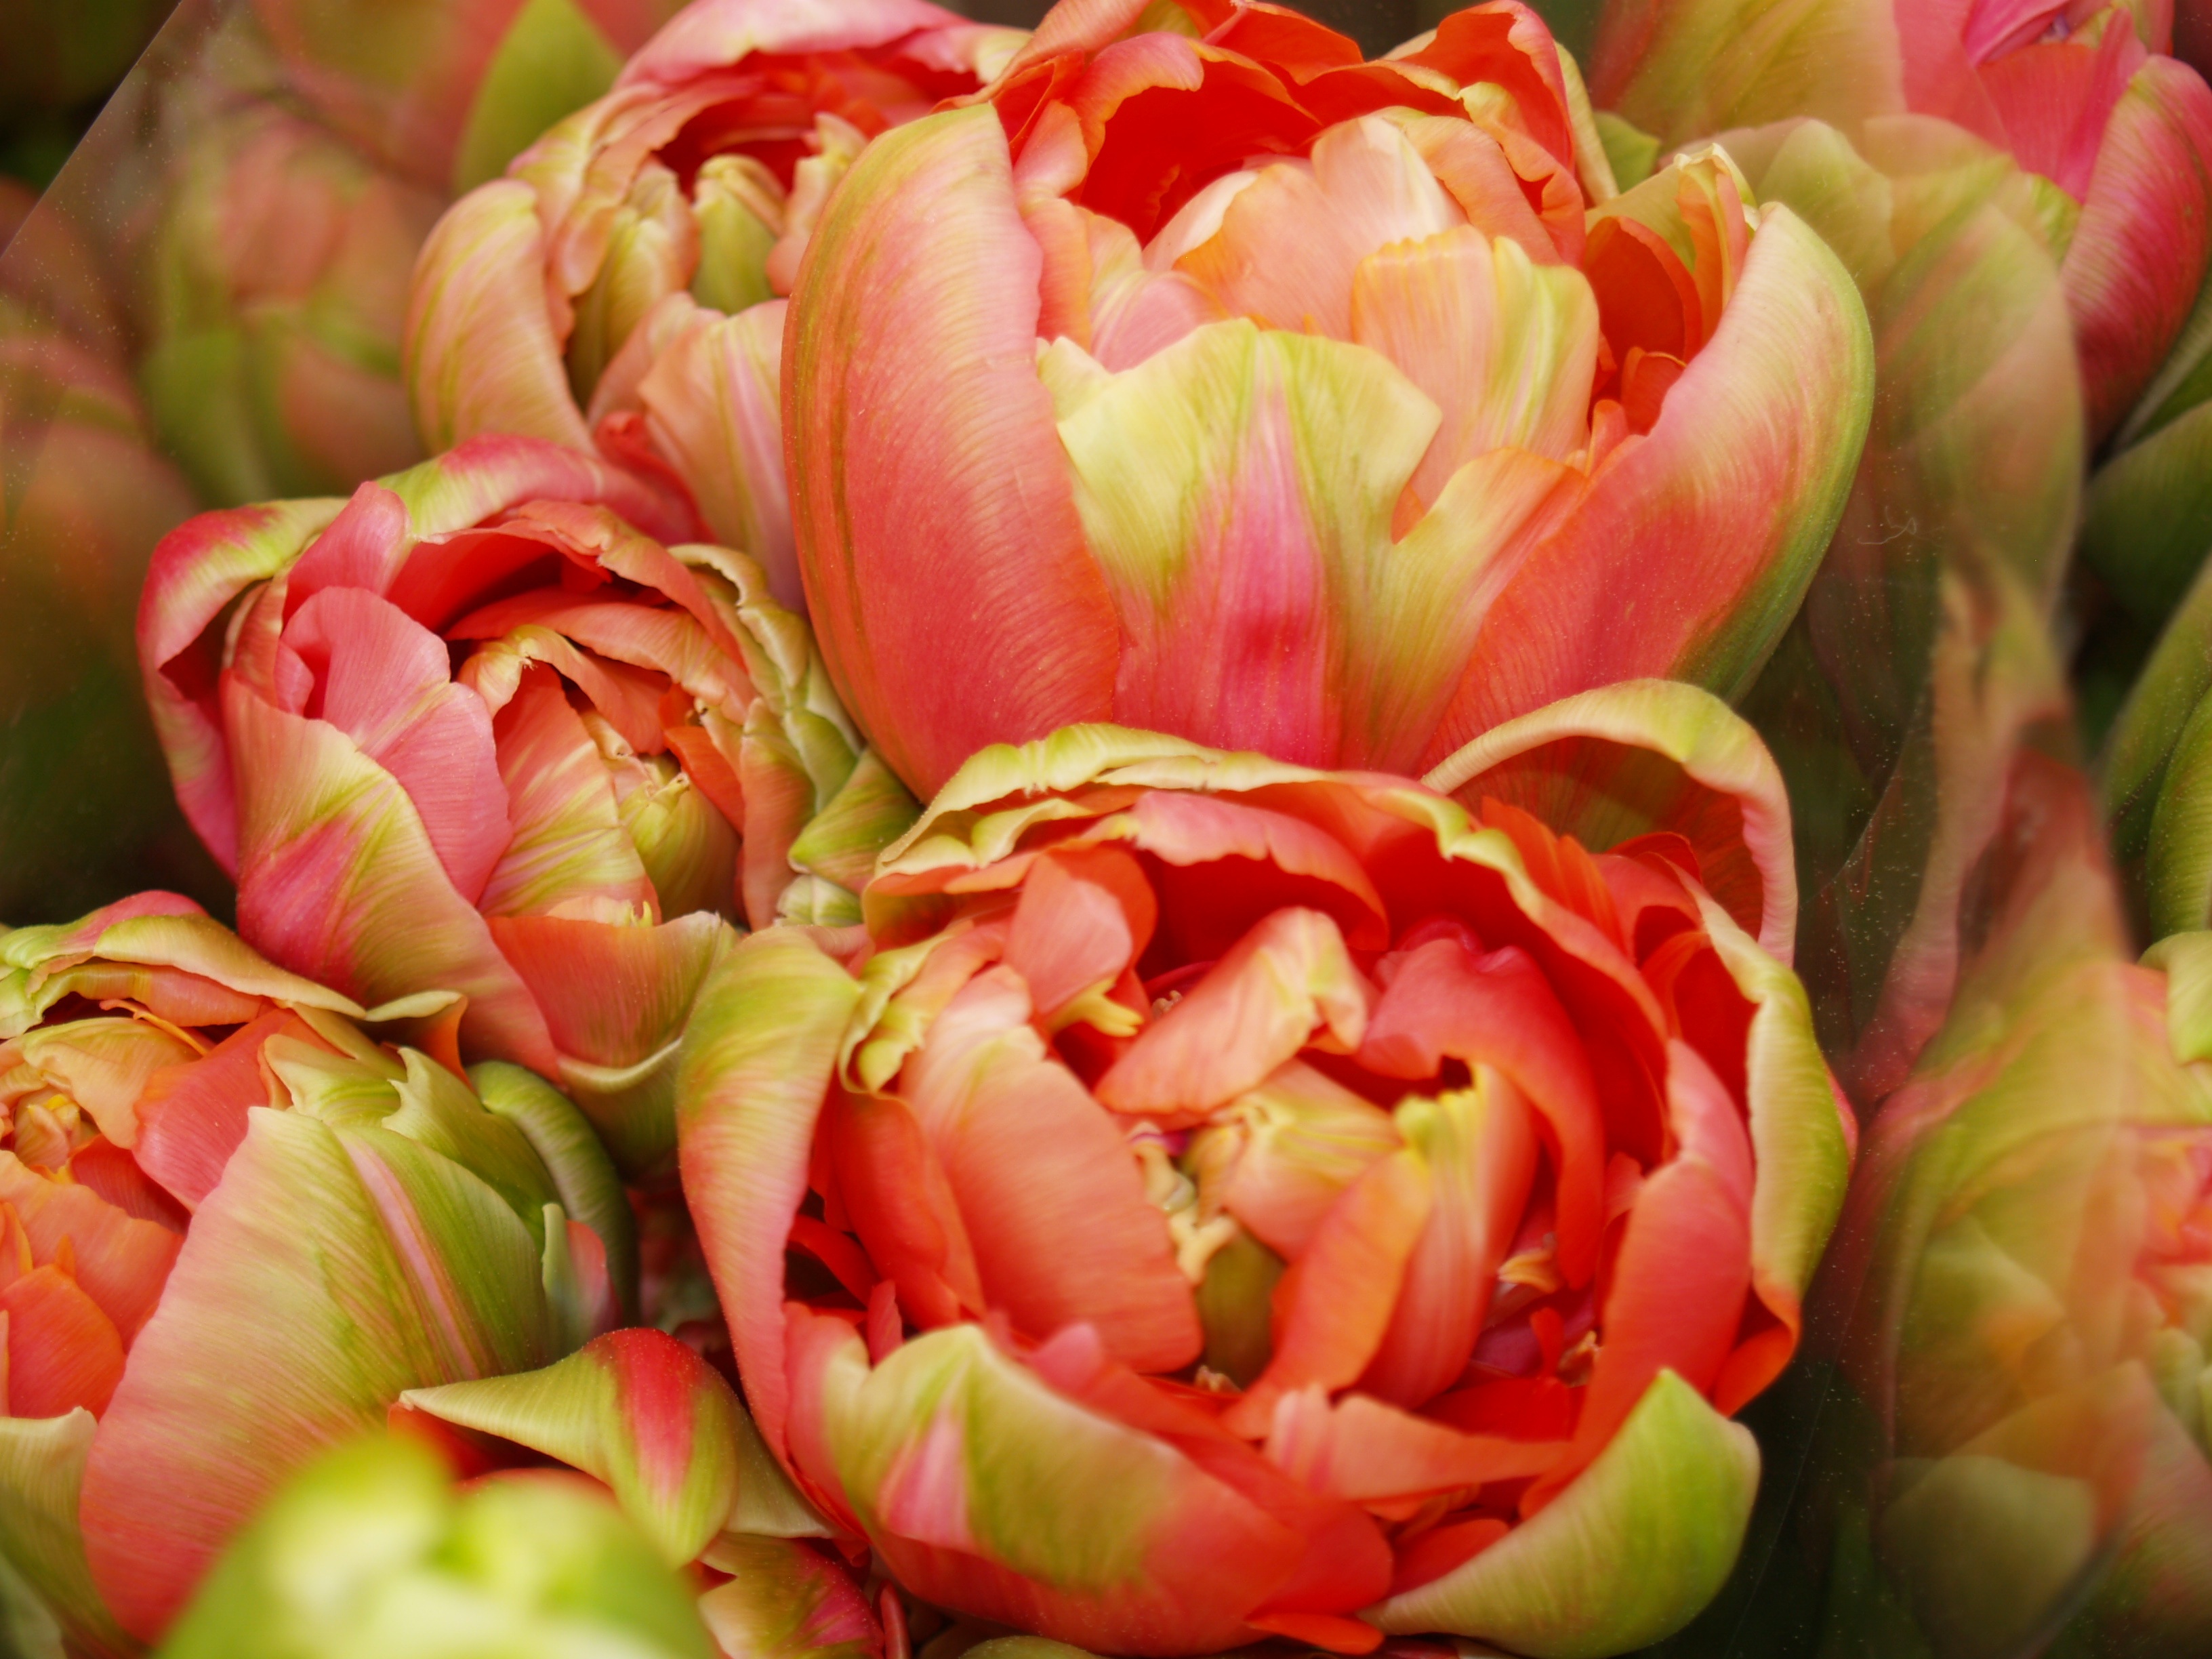
plant, flower, petal, summer, france, tulip, color, blooming, colorful, flowers, french, picturesque, floristry, peony, flowering plant, land plant